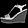
Label: Sandal